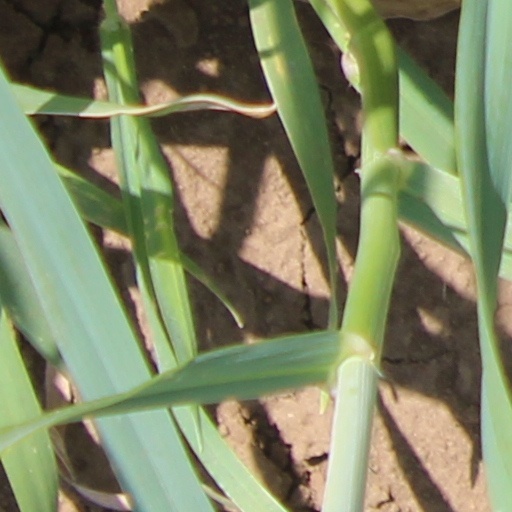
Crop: wheat